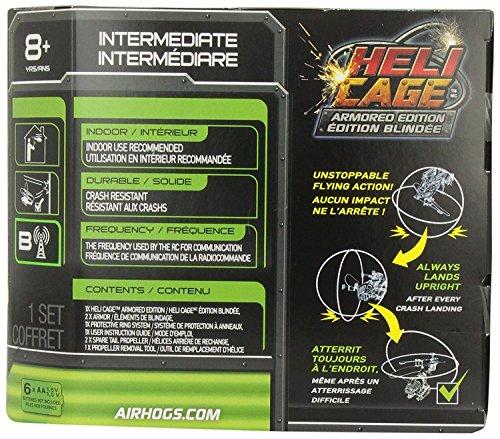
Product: Air Hogs - Heli Cage - Yellow
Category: Toys & Games | Kids' Electronics
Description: The Air Hogs Heli Cage is made for new pilots with a crash preventative protective ring shield system.^4-Directional control allows pilots to fly up, down, left, and right.^The protective Ring Shield System allows pilots to bump into objects and keep on flying.
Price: $36.12
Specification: ProductDimensions:6.8x8.3x6.2inches|ItemWeight:7.2ounces|ShippingWeight:13.6ounces(Viewshippingratesandpolicies)|DomesticShipping:ItemcanbeshippedwithinU.S.|InternationalShipping:ThisitemcanbeshippedtoselectcountriesoutsideoftheU.S.LearnMore|ASIN:B009X5F2O2|Itemmodelnumber:20059848|Manufacturerrecommendedage:8yearsandup|Batteries:6AAbatteriesrequired.